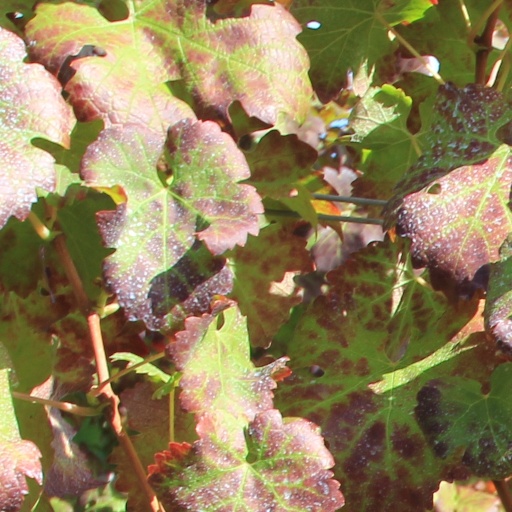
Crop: grape